Irish galley

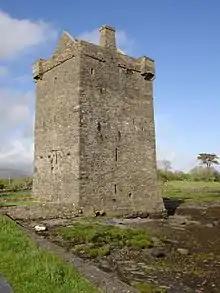
Rockfleet Castle ("Caisleán Charraig an Chabhlaigh" – "the castle of the rock of the fleet"), an O'Malley stronghold.

References are found in the Annals of the Four Masters to Irish fleets of the period in which the galley was dominant. In 1413, for example, Tuathal Ó Máille, a member of the O'Malley family, was returning to Mayo from Ulster when his fleet of seven ships was overtaken by "anfadh na mara" (a sea tempest) and driven northwards to Scotland. Only Tuathal survived.